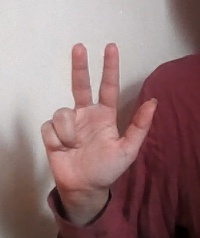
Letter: al